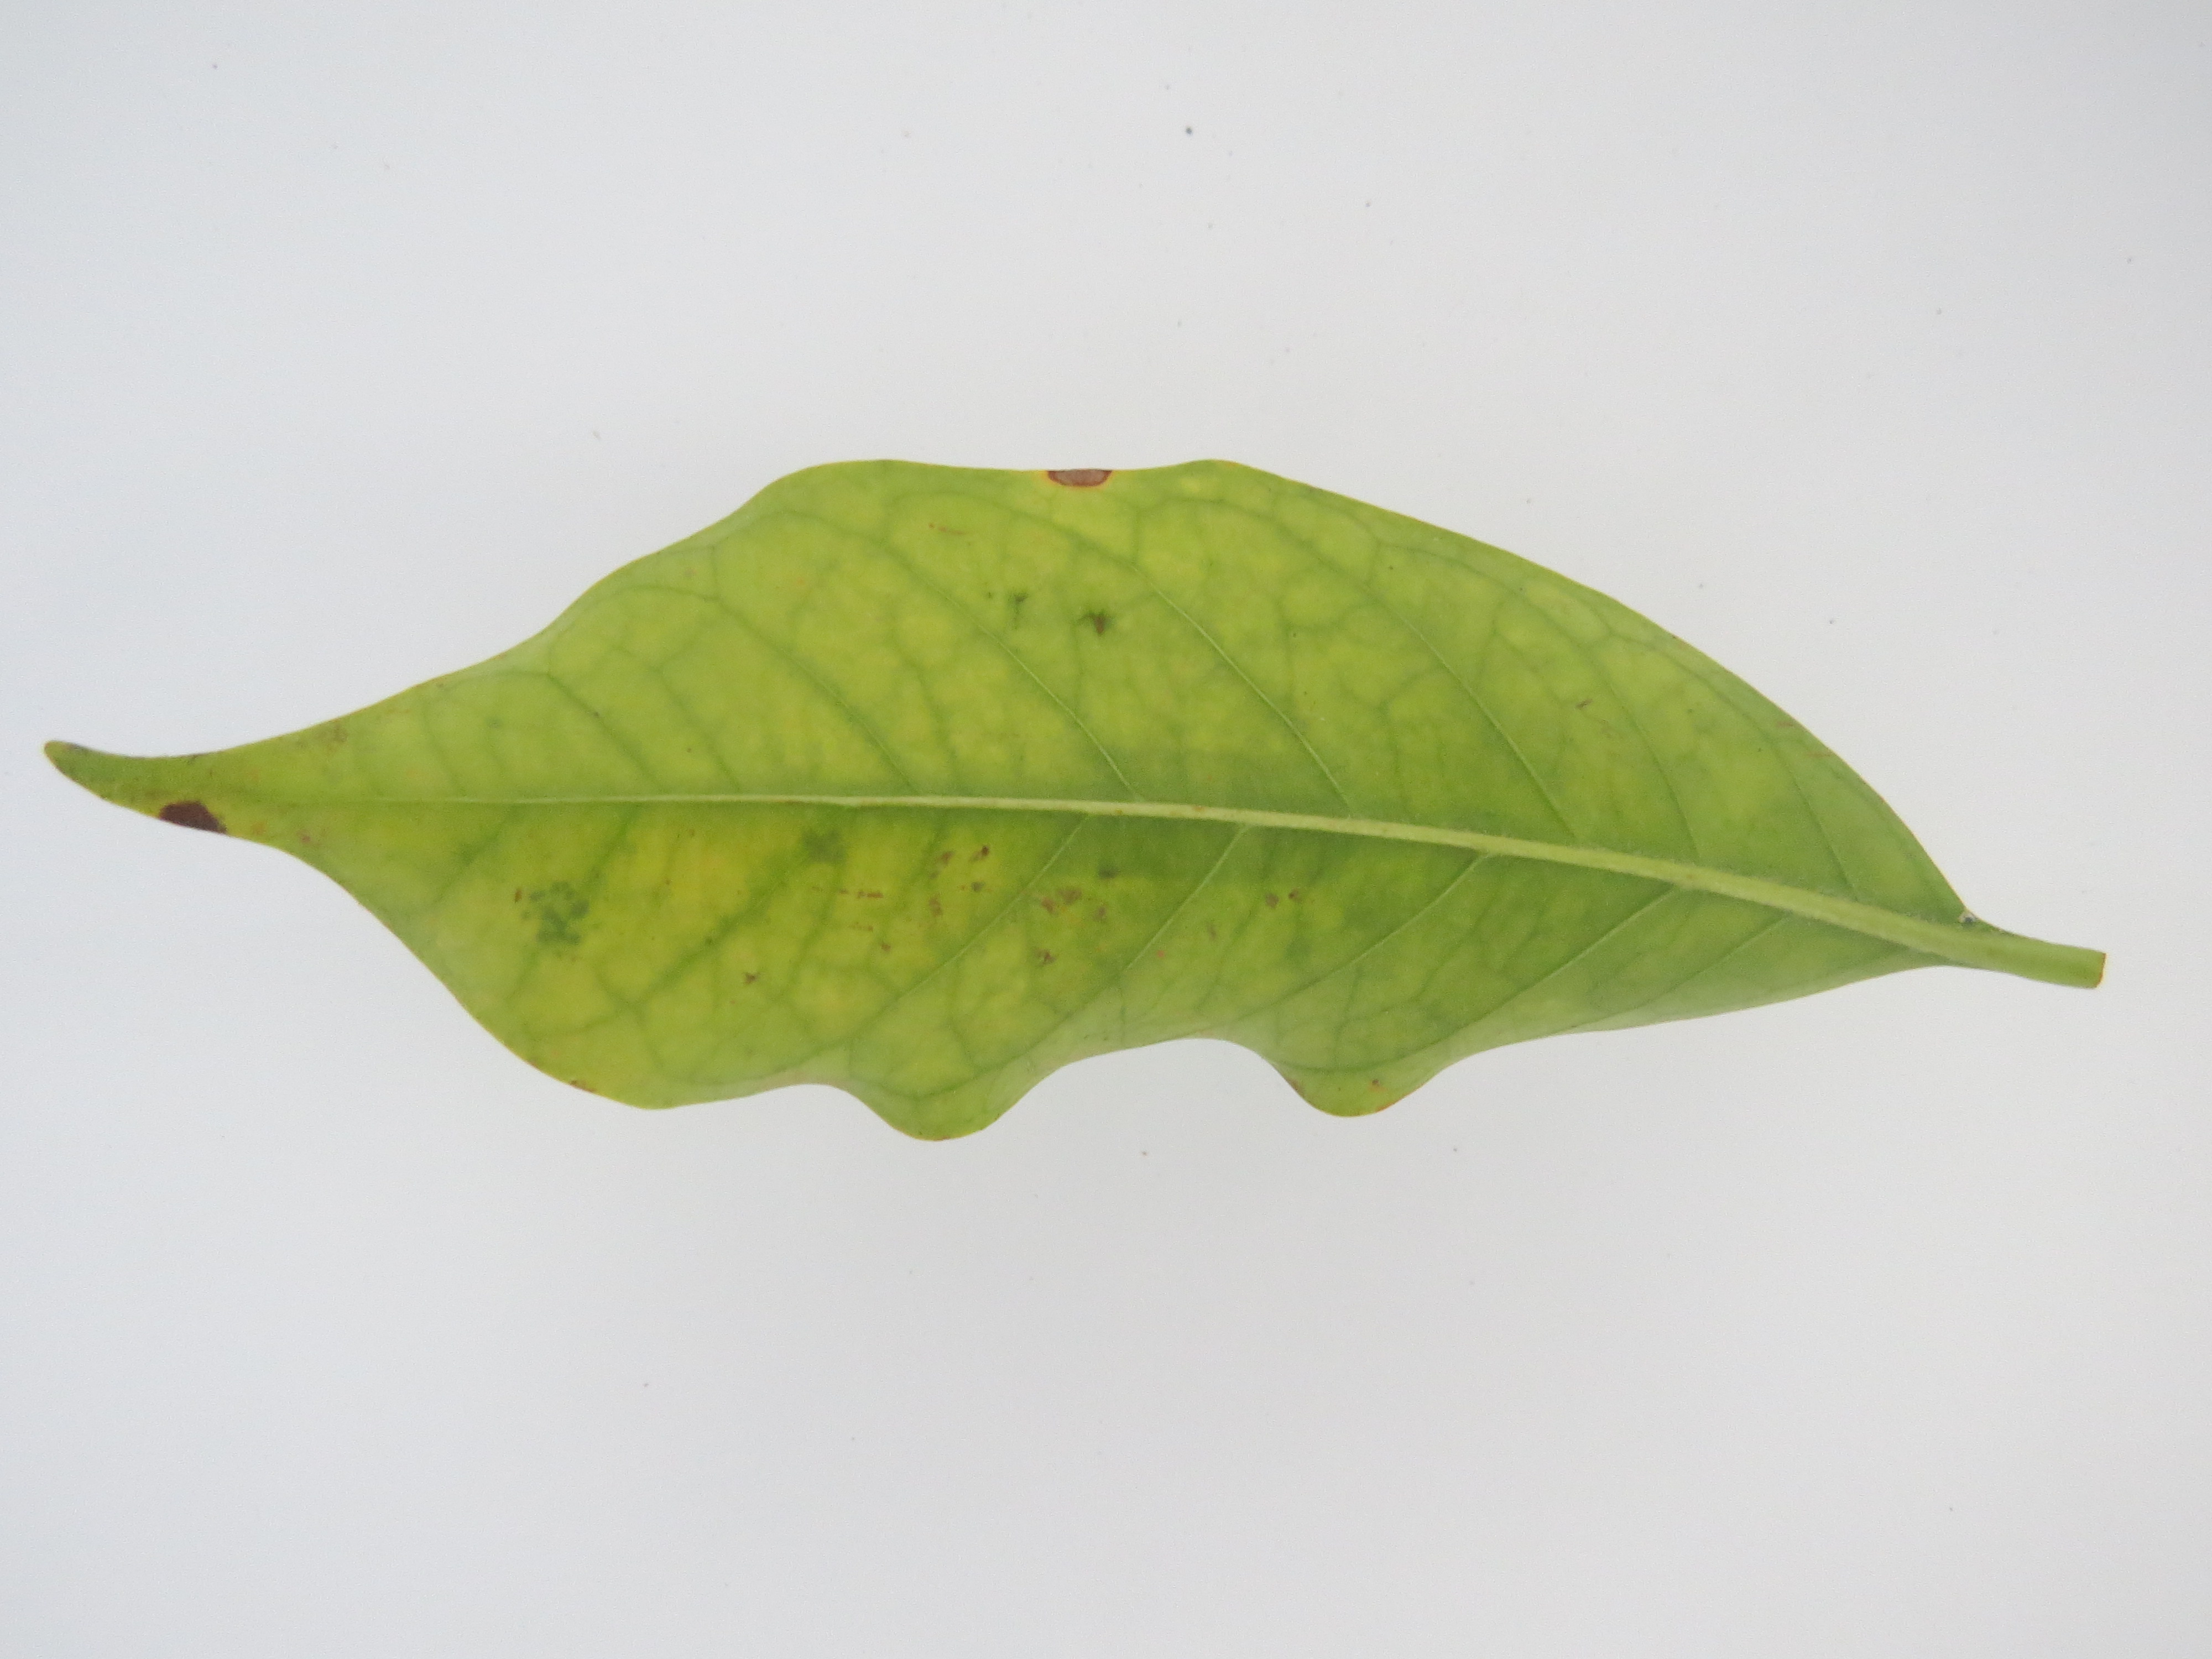
Label: calcium-Ca